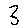
Label: 3